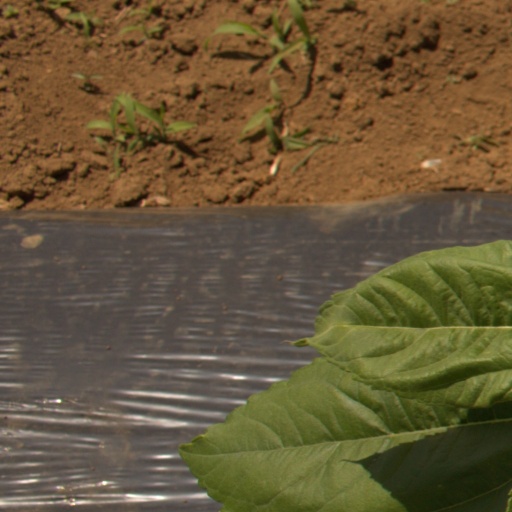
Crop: Jerusalem artichoke